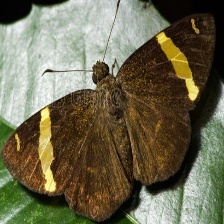
Species: GOLD BANDED